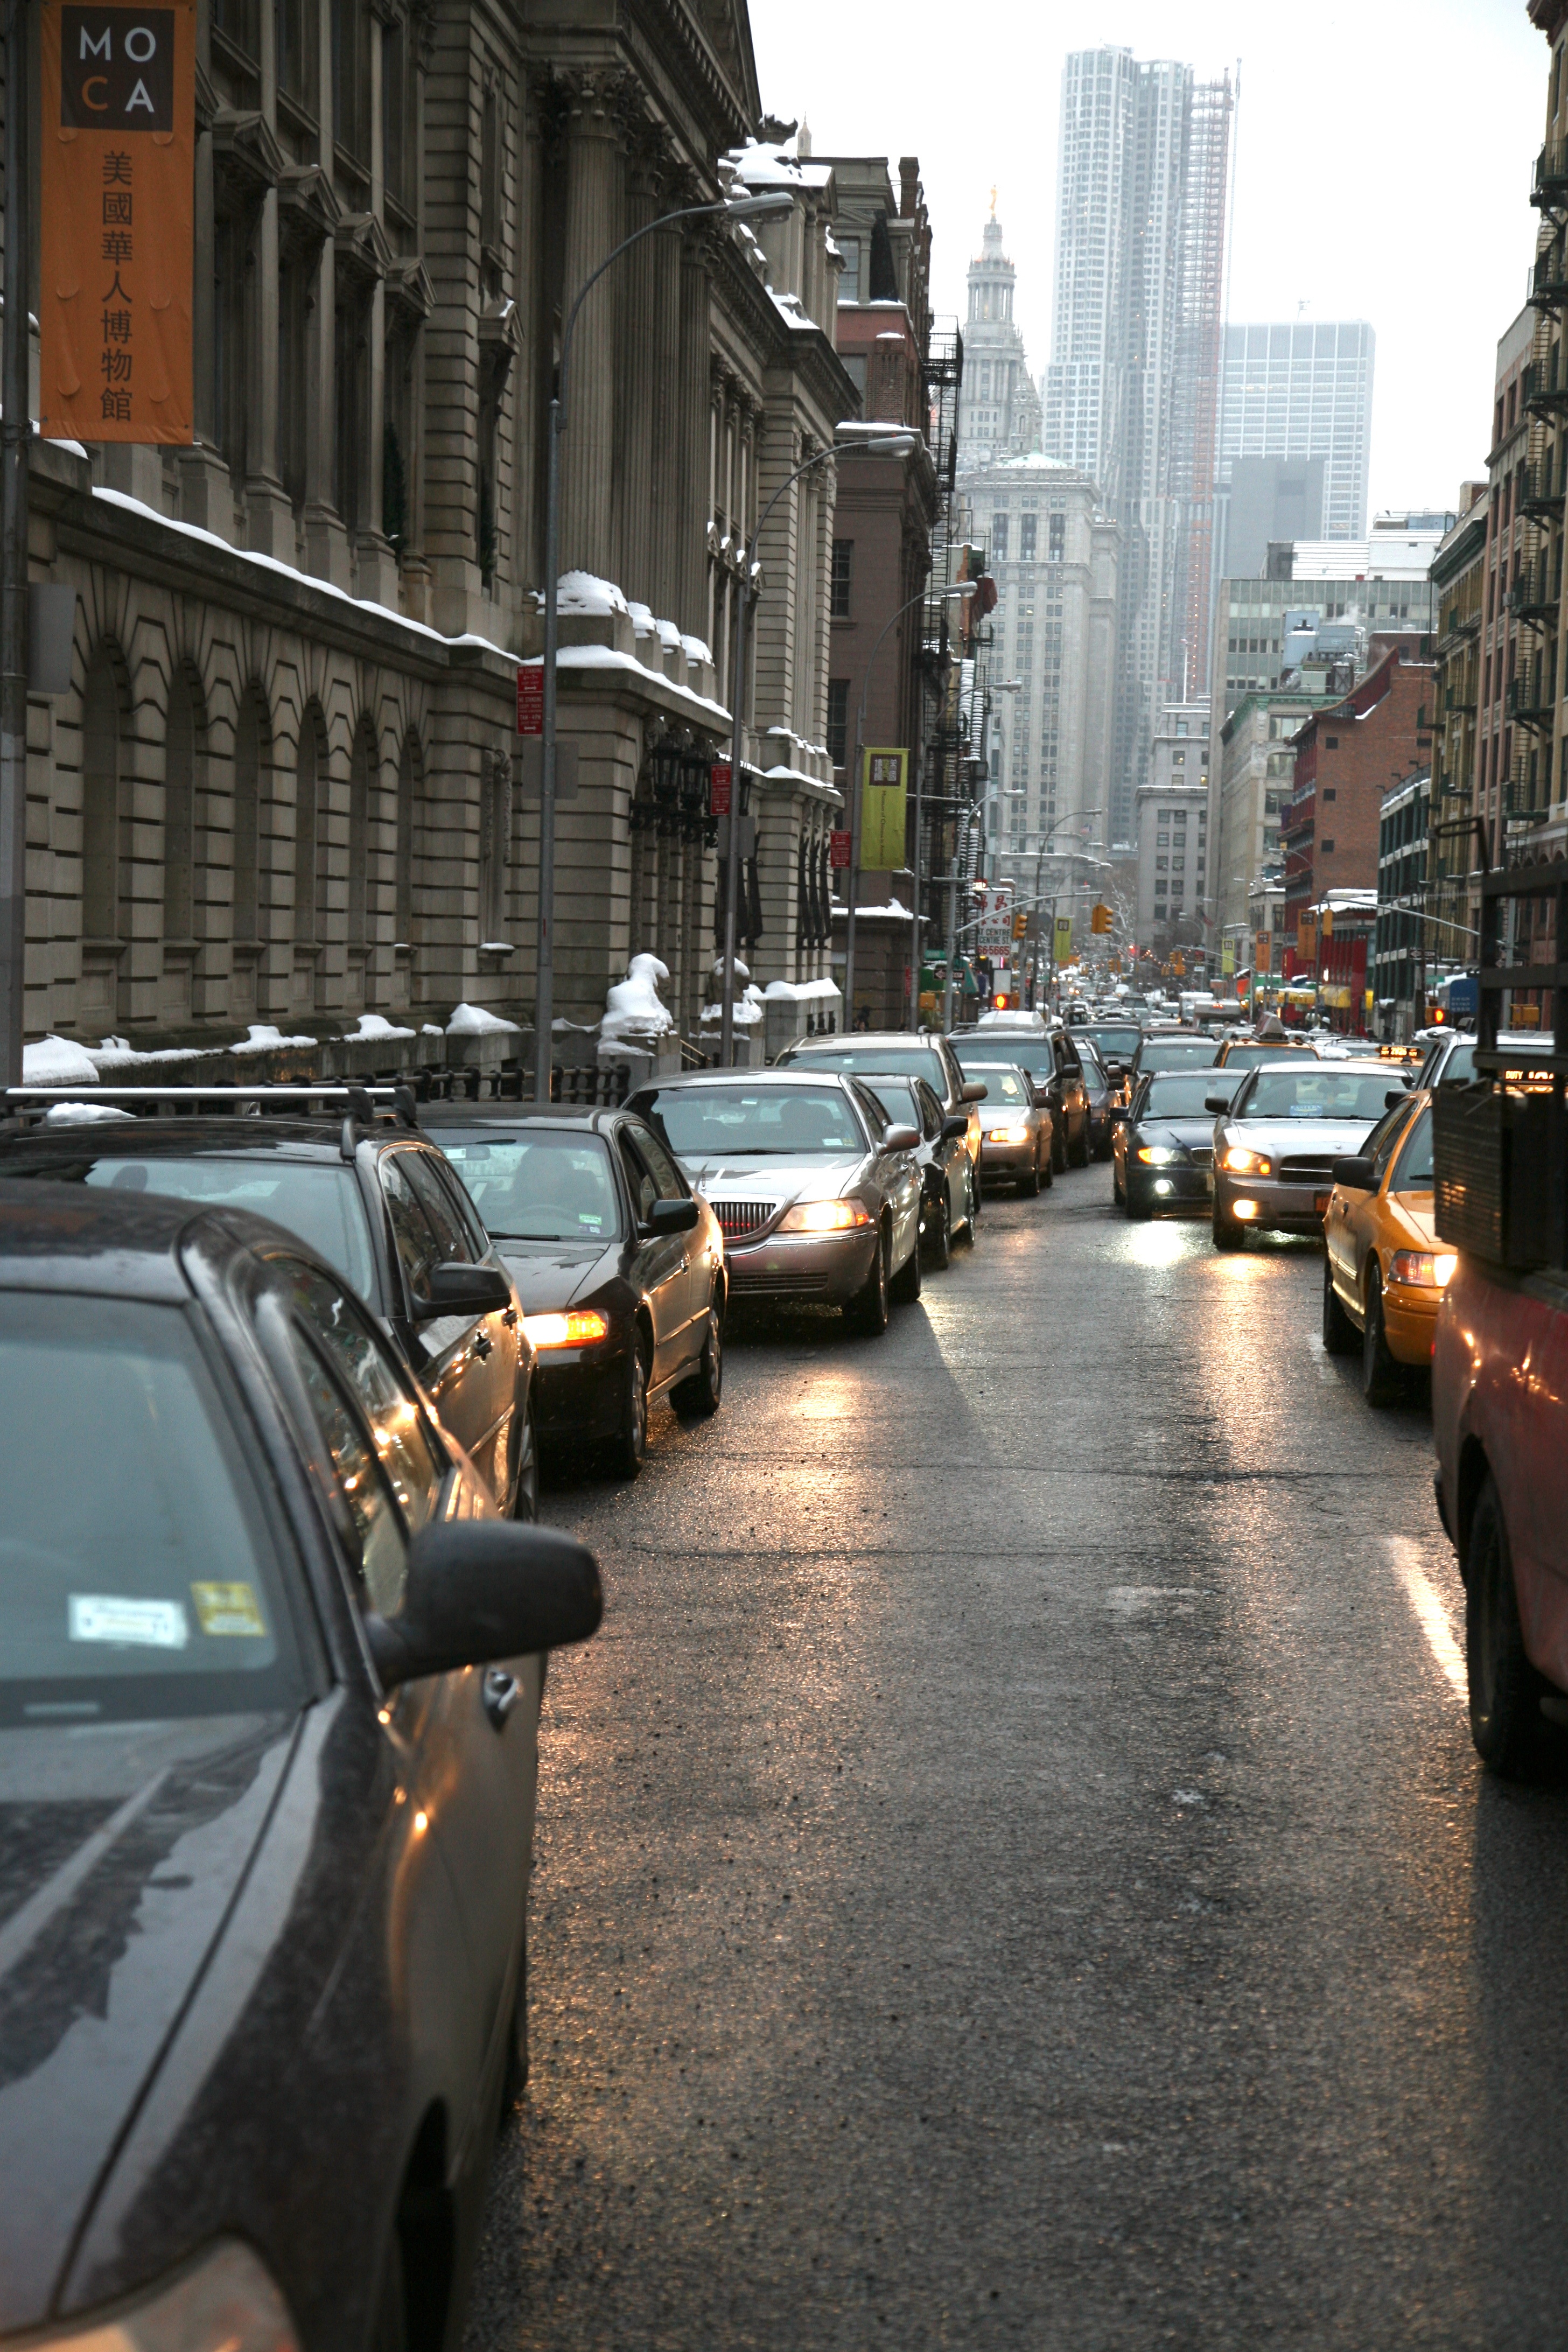
pedestrian, road, traffic, street, city, manhattan, cityscape, downtown, nyc, lane, waterway, newyork, infrastructure, newyorkcity, ny, urbanlandscape, centrestreet, soho, littleitaly, neighbourhood, urban area, human settlement